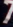
Number: 7